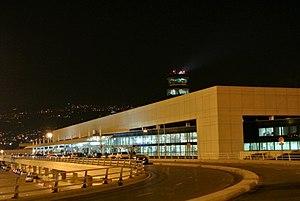
Vue de Nuit de l'aéroport International de Rafic Hariri
L'aéroport international de Beyrouth, abrégé par le sigle BEY, est un aéroport libanais situé à Choueifat dans la banlieue sud de Beyrouth, la capitale du Liban. C'est le seul aéroport civil du Liban.